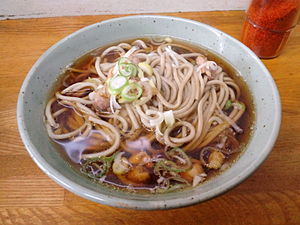
Soba
Soba fra Iwamizawa på Hokkaido.
Soba er tynde gråbrune nudler af boghvede fra det japanske køkken.